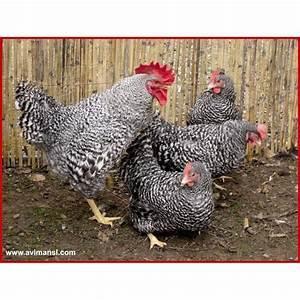
chicken